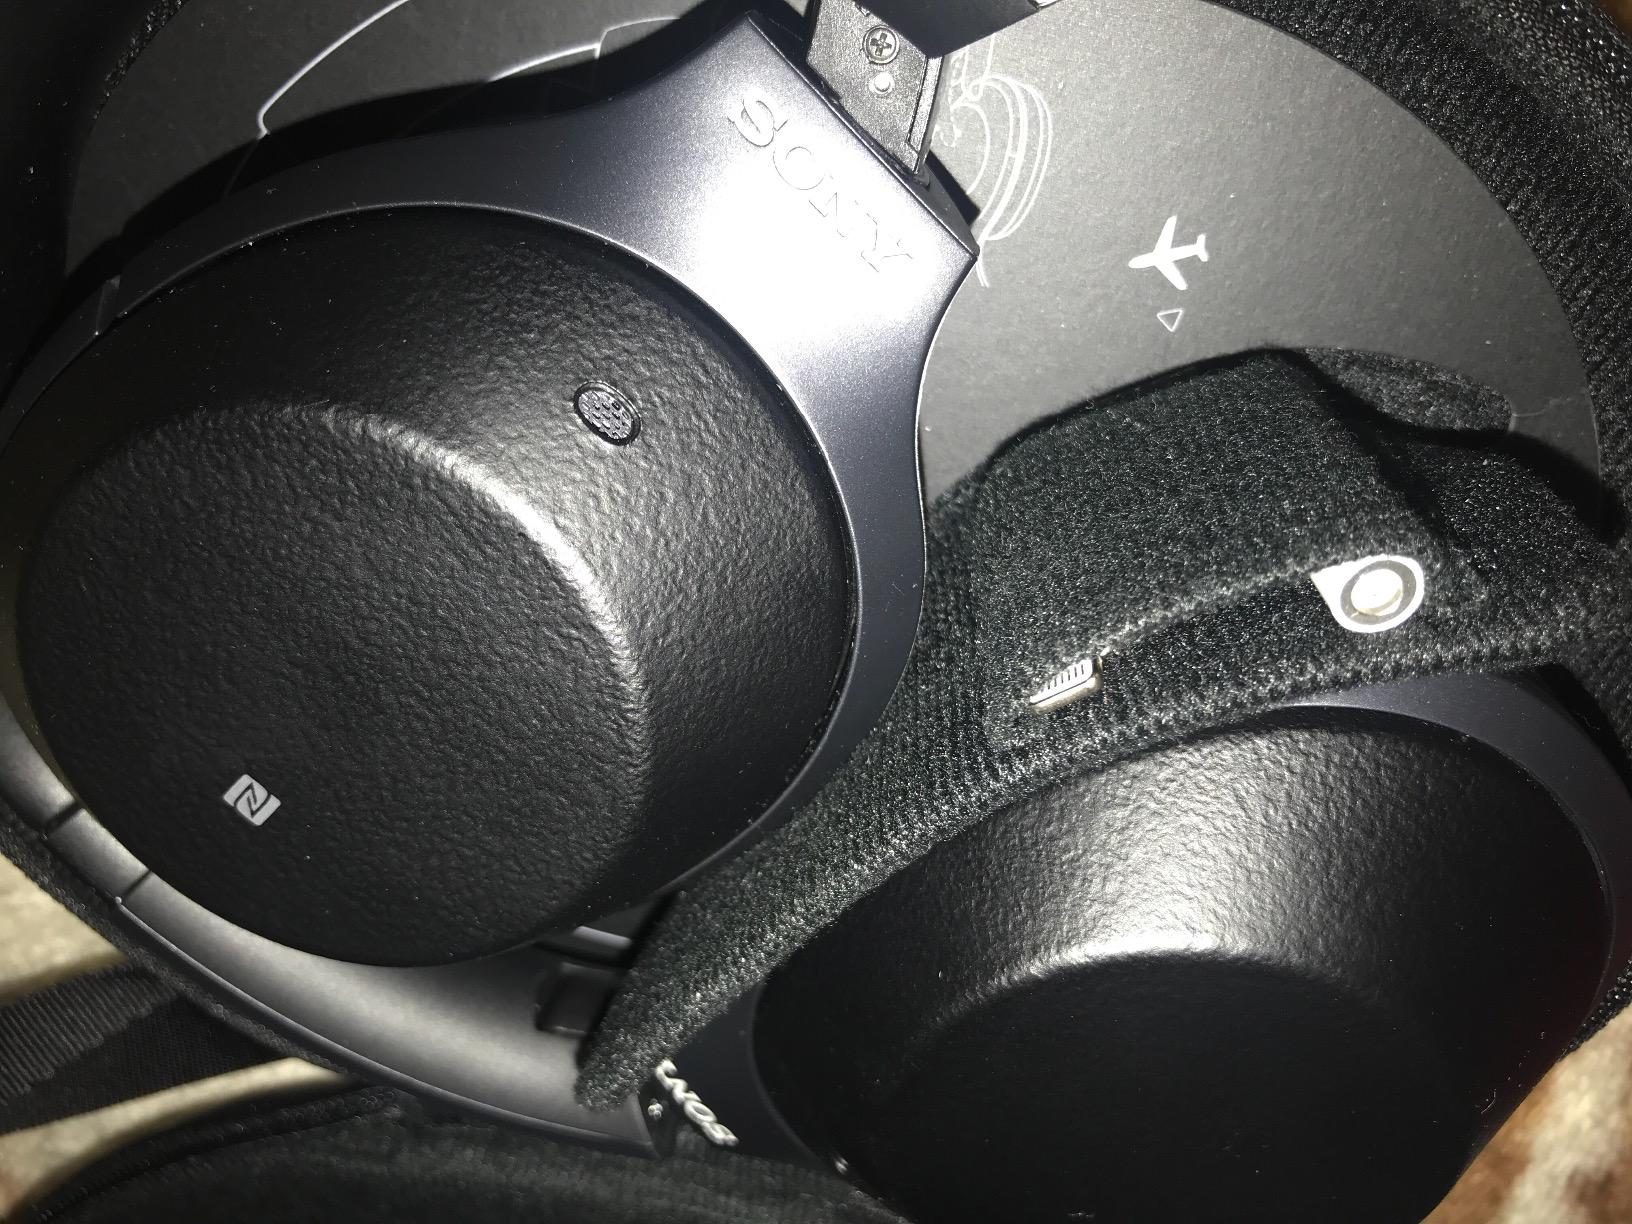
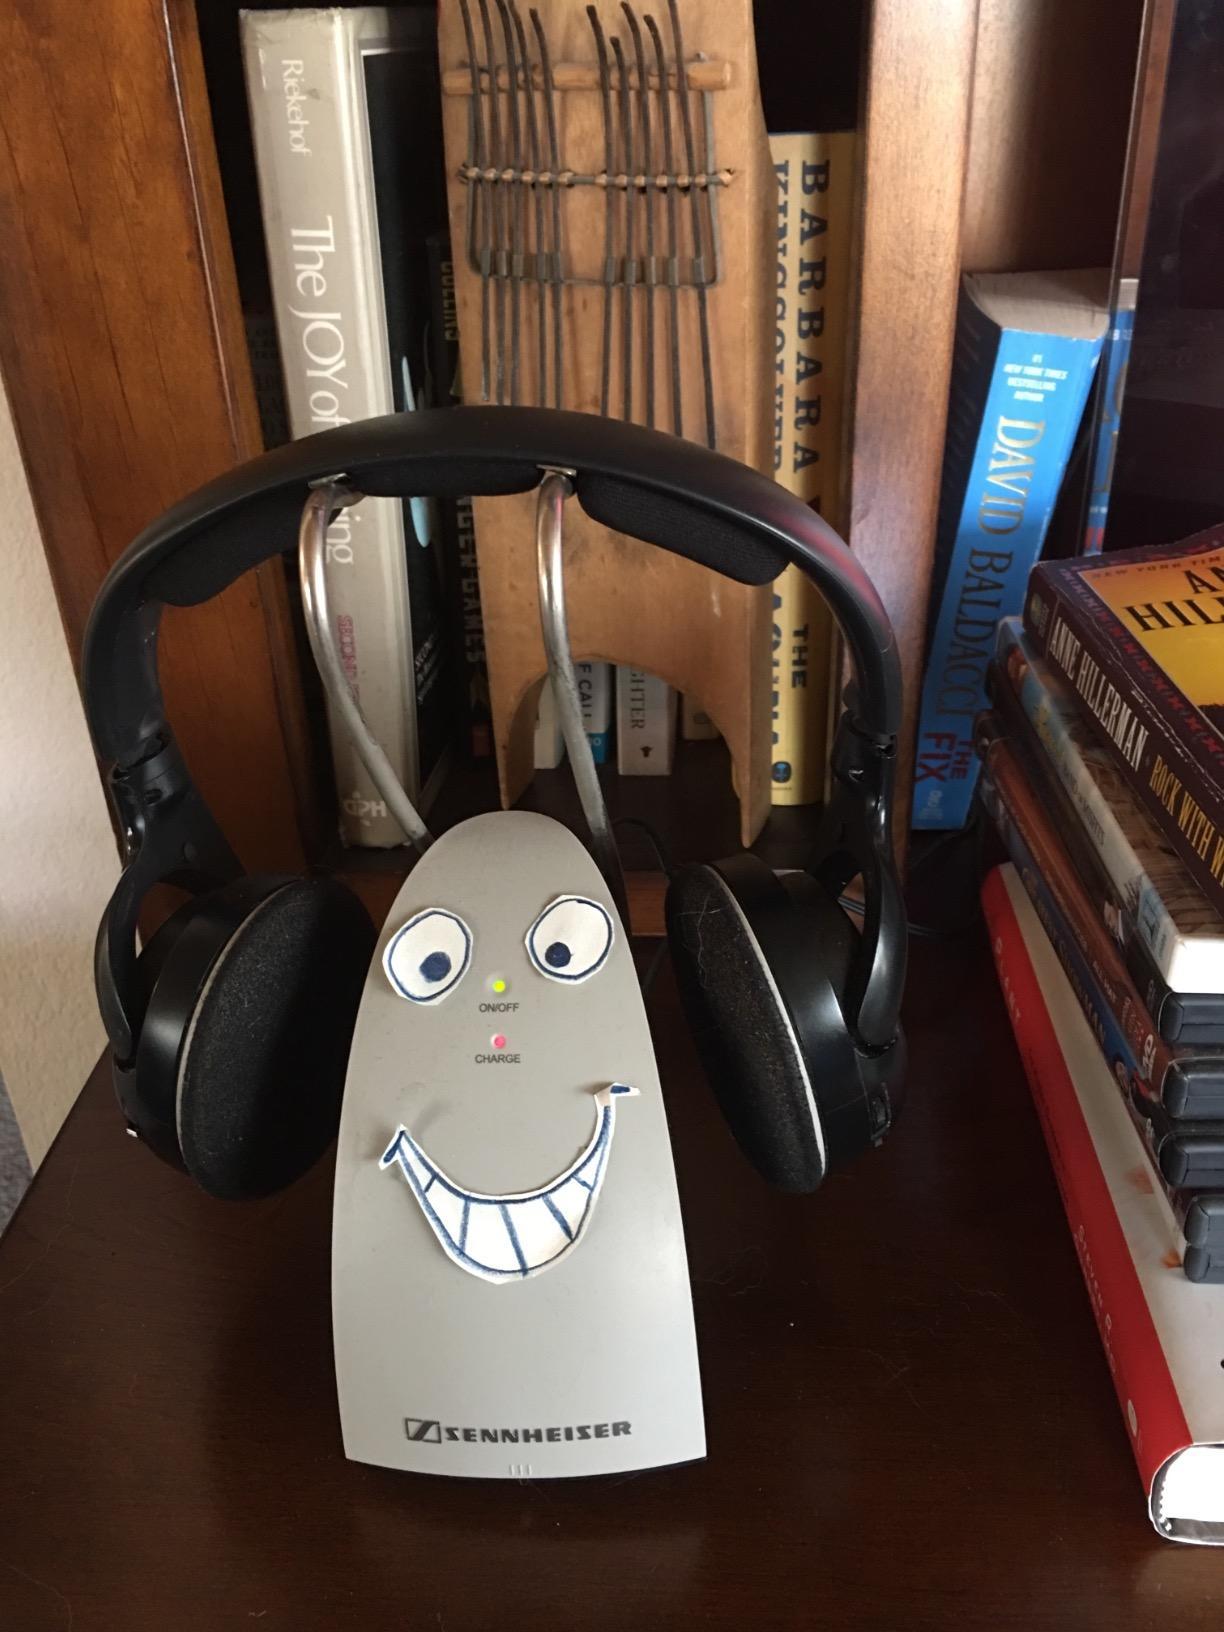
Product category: headphones
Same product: no